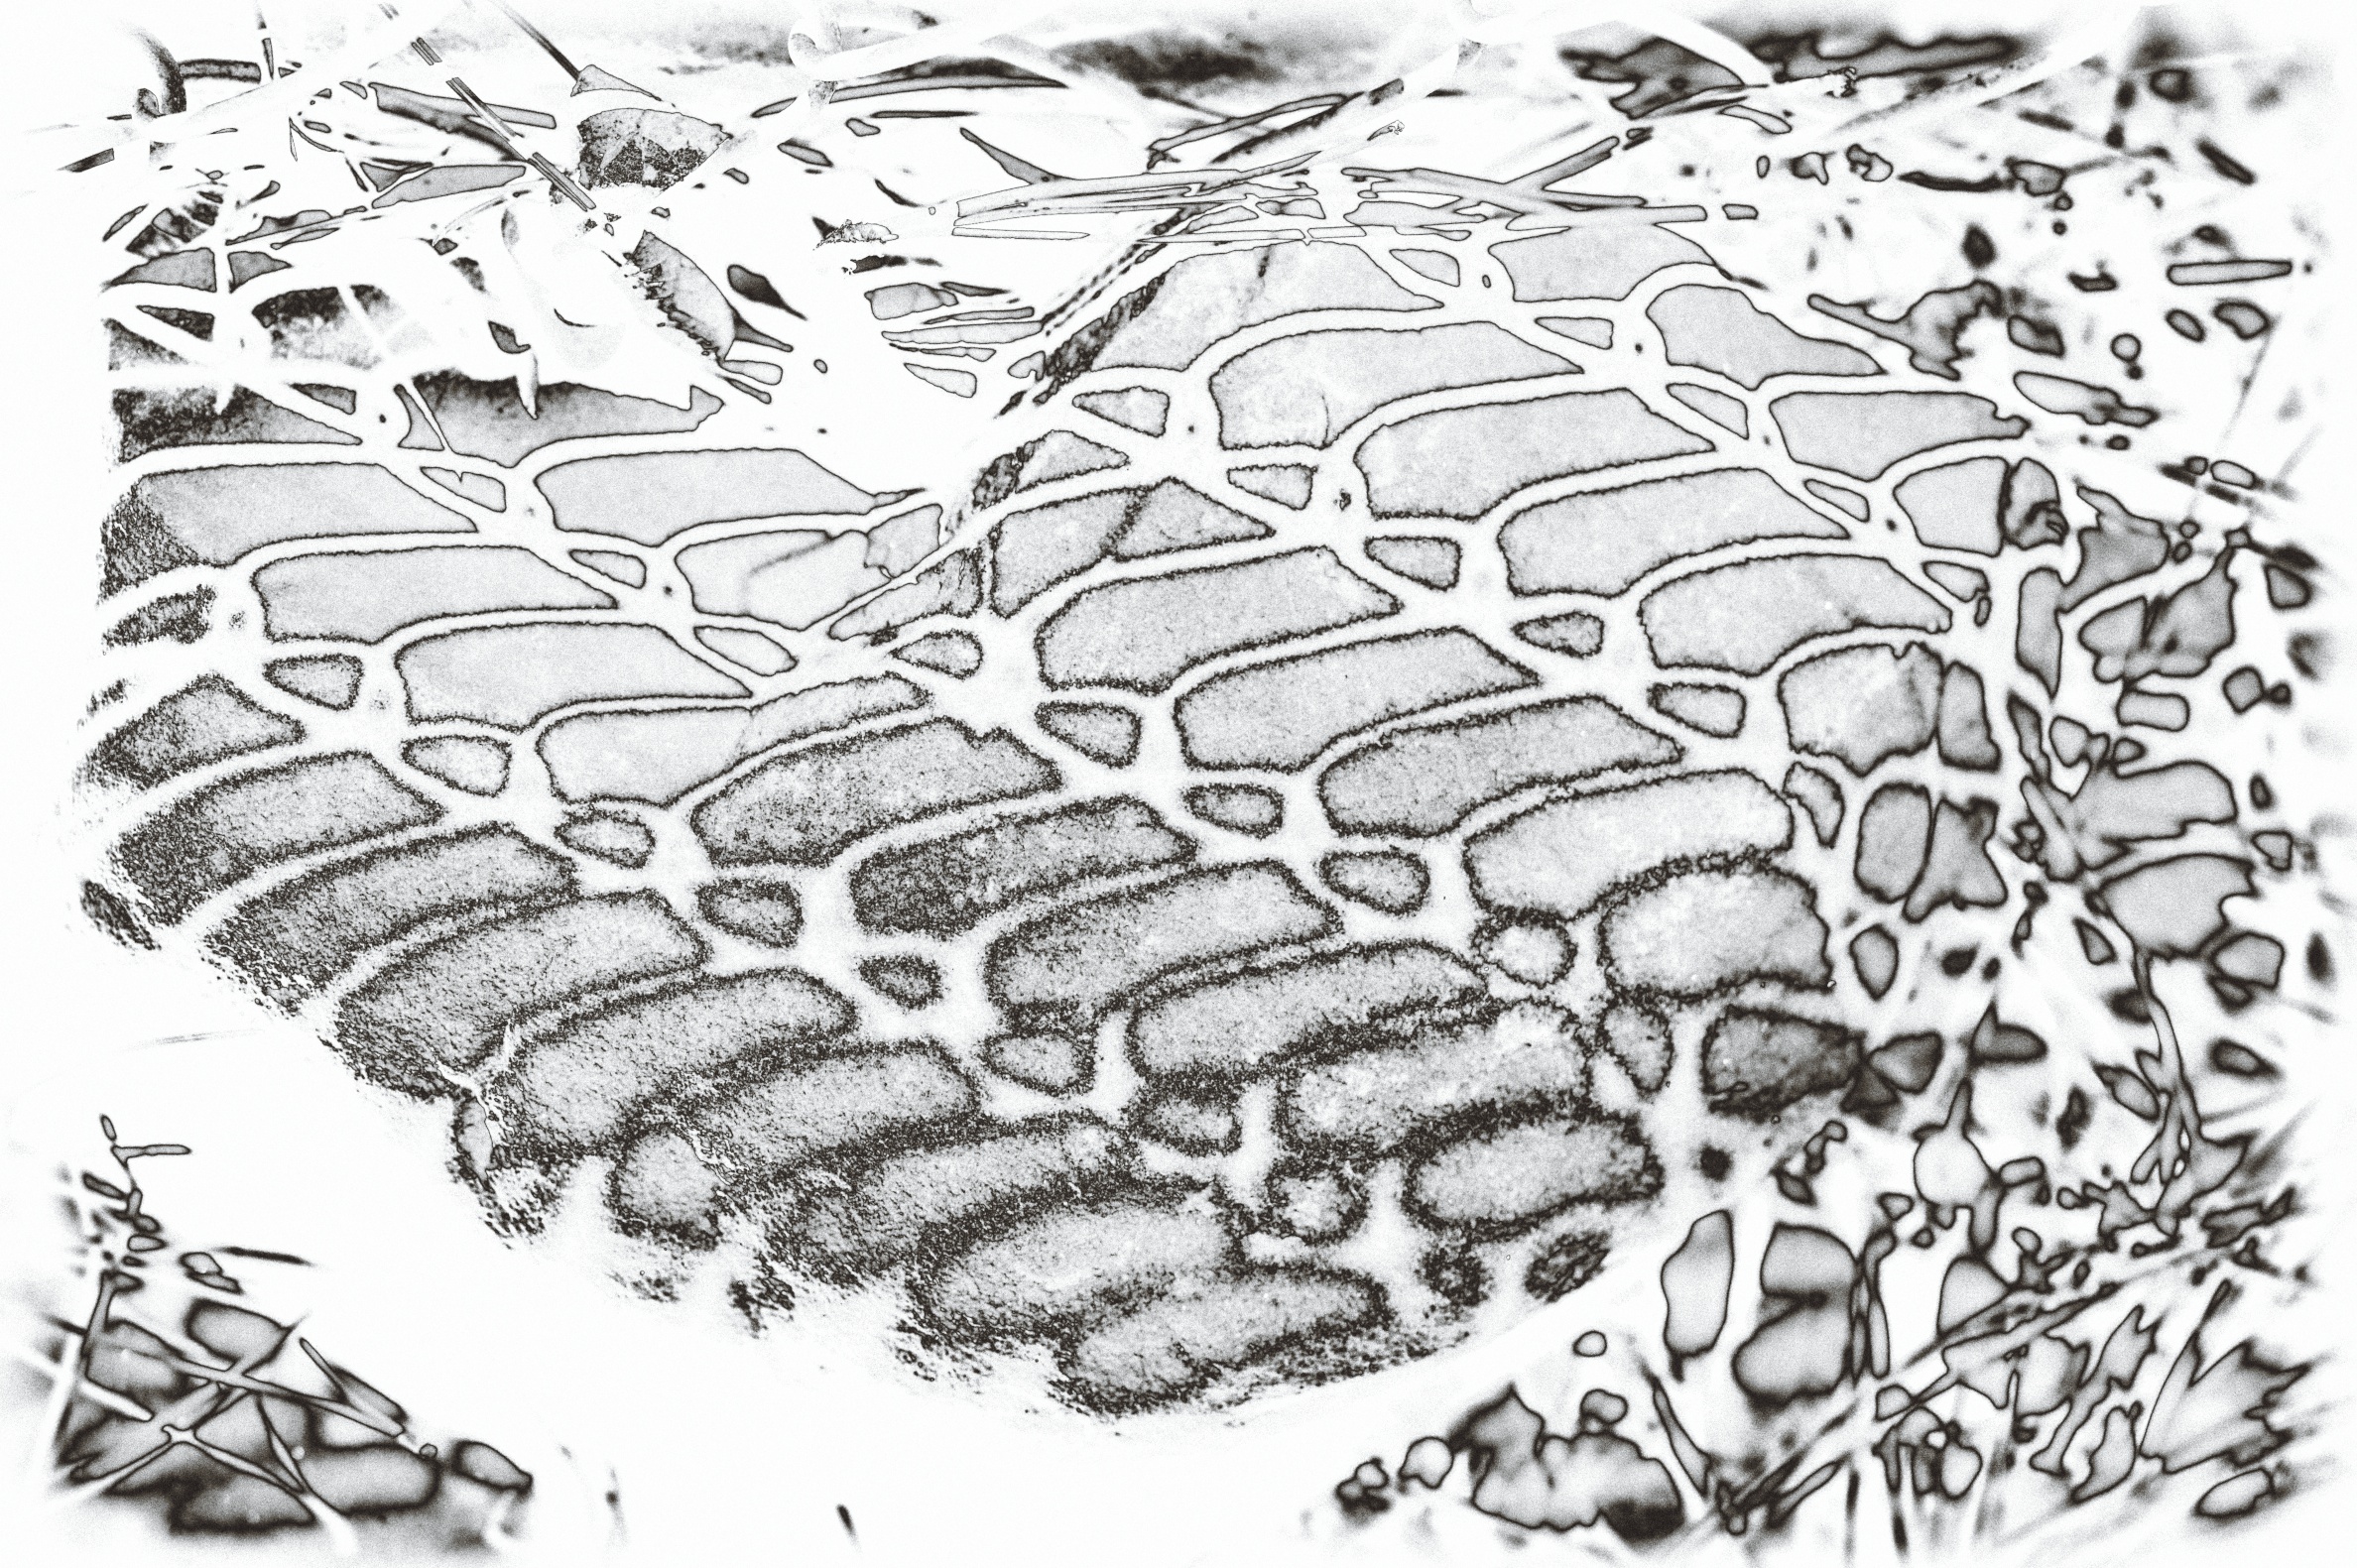
black and white, pattern, line, monochrome, sketch, drawing, design, cartoon, line art, monochrome photography